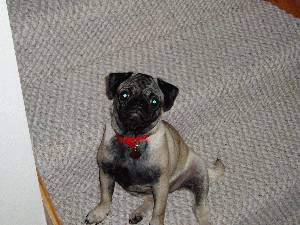
Animal: dog
Breed: pug